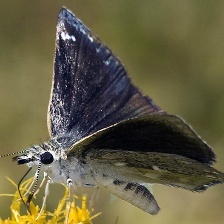
Species: SOOTYWING